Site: brandenburg
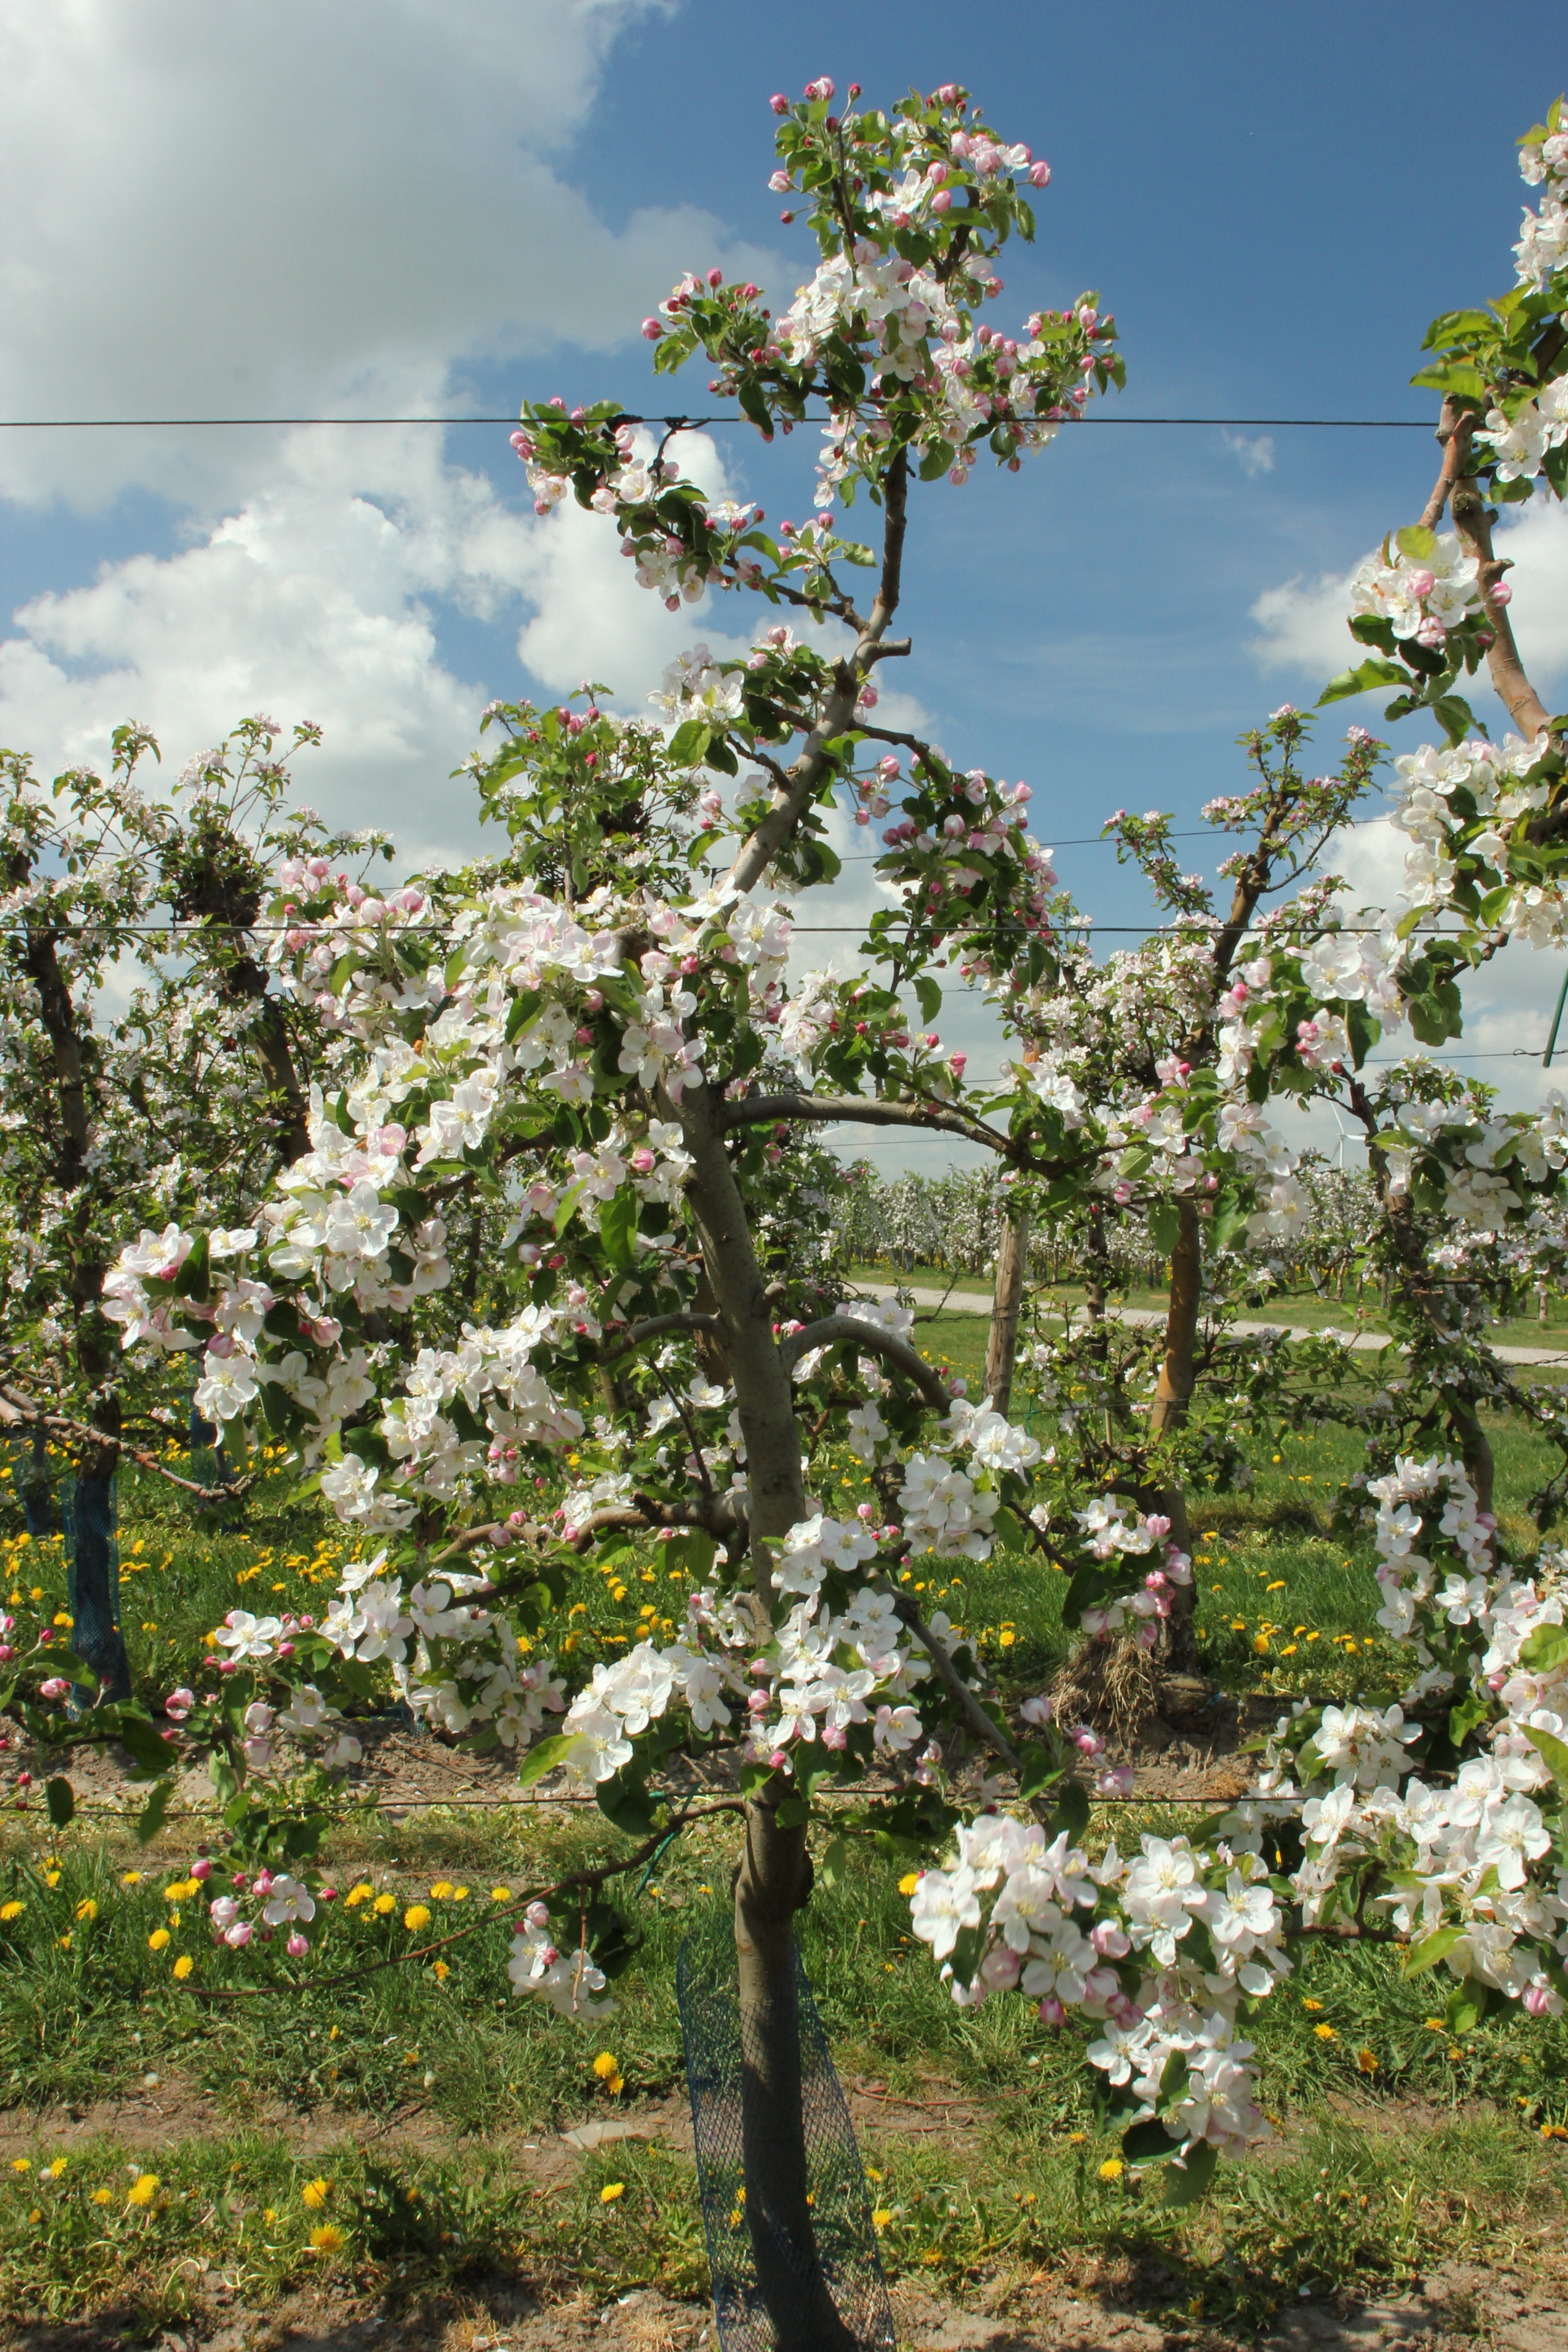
Growth stage (BBCH 65): Flowering